Stanislav Hofmann

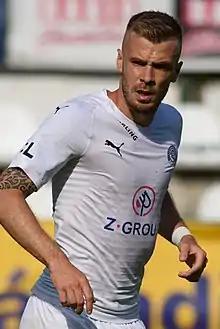
Hofmann in 2020

Stanislav Hofmann (born 17 June 1990) is a Czech professional footballer who plays as a centre-back for Czech club Zbrojovka Brno.